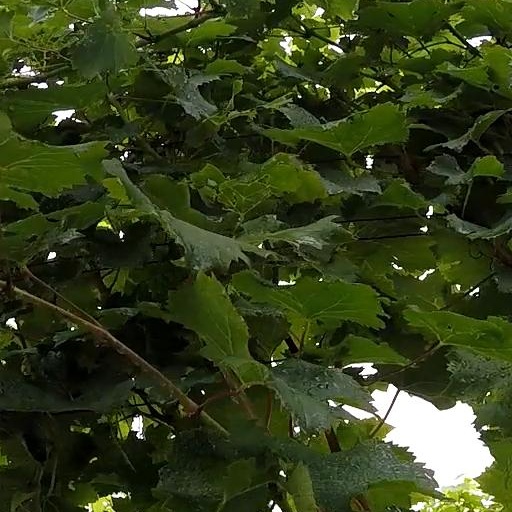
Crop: grape